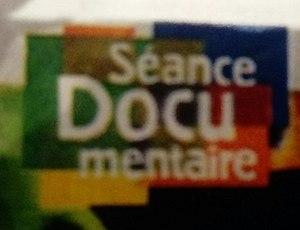
Logo de la case Séance Documentaire sur Canal+ de 2003 à 2009.
Canal+ est une chaîne de télévision généraliste nationale française privée à péage, axée sur le cinéma et le sport. Lancée le 4 novembre 1984 par Havas, elle fut la toute première chaîne privée à péage en France. Elle appartient à la Société d'Édition de Canal Plus filiale du groupe Vivendi.
Ceci est la liste des programmes actuellement ou anciennement diffusés par la chaîne cryptée Canal+.